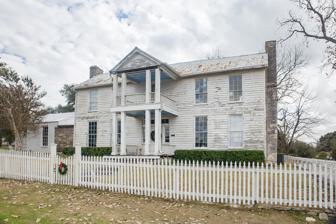
Building: Mrs. Sam Houston House
Country: United States of America
Year built: 1832
Historic house in Texas, United States United States historic place Mrs. Sam Houston House U.S. National Register of Historic Places Recorded Texas Historic Landmark Mrs. Sam Houston House in 2023 Mrs. Sam Houston House Show map of Texas Mrs. Sam Houston House Show map of the United States Location FM 390 , one block east of FM 50 , Independence, Texas . Coordinates 30°19′8″N 96°20′41″W / 30.31889°N 96.34472°W / 30.31889; -96.34472 Area 0.3 acres (0.12 ha) Built 1832 ( 1832 ) Architectural style Greek Revival NRHP reference No. 70000775 RTHL No. 8352 Significant dates Added to NRHP October 22, 1970 Designated RTHL 1965 Mrs. Sam Houston House is a historic house on Farm to Market Road 390 in Independence, Texas . Sometimes known as the Root house, this Greek Revival house was built probably around 1855. Margaret Lea Houston , the widow of politician and Texas statesman Sam Houston , bought the house in 1864 from Major Eber Cave , a family friend. She lived in it during her final years until her death in 1867. The property was listed on the National Register of Historic Places in 1970 as the "Mrs. Sam Houston House," notable for its association with her. See also National Register of Historic Places portal Texas portal Sam Houston and slavery List of the oldest buildings in Texas National Register of Historic Places listings in Washington County, Texas Recorded Texas Historic Landmarks in Washington County References